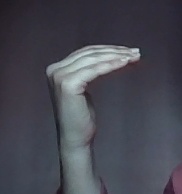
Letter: haa